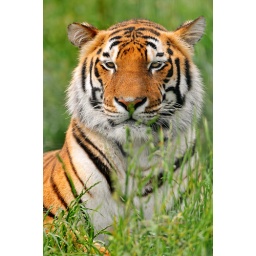
Proud tiger in the grass